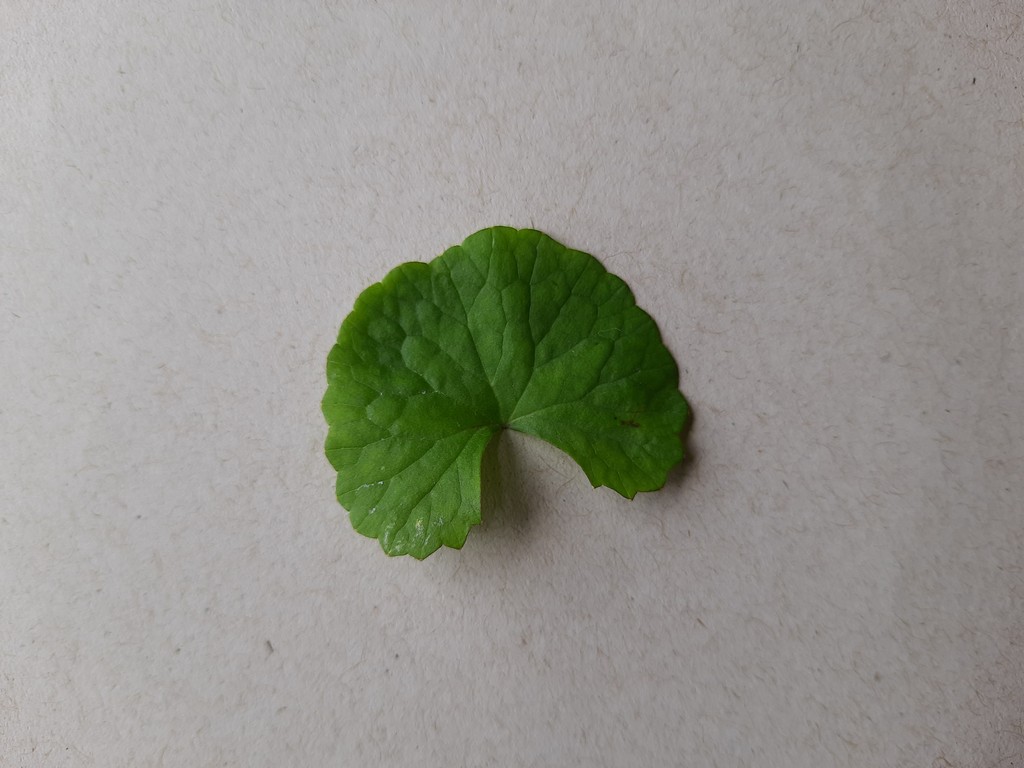
Label: Healthy